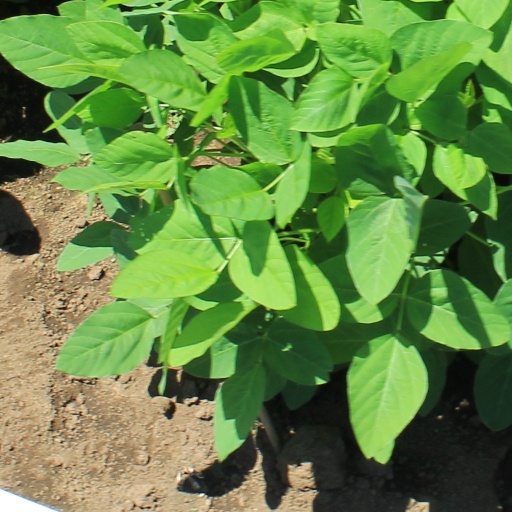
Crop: soybean